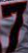
Number: 7